Raoul Daddo-Langlois

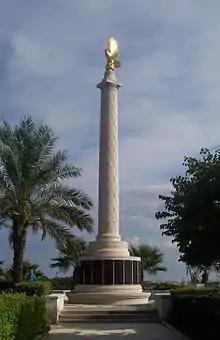
The Malta Memorial on which Daddo-Langlois's name is listed

At the end of April, Daddo-Langlois was one of five pilots flown to Gibraltar and embarked onto HMS "Eagle", an aircraft carrier transporting new Spitfires to Malta. He flew one of these off "Eagle" on 18 May, making a safe landing on Malta. On a sortie to the east of Zonkor on 6 June, he destroyed a Reggiane Re.2001 fighter. He shot down a Ju 88 over Malta on 2 July and then two days later shared in the destruction of what he claimed as a CANT Z.1007 bomber. An Italian prisoner of war later told him it was a Savoia-Marchetti SM.84. His final aerial victory while serving at Malta came on 11 July, when he shot down a Bf 109 over the island.